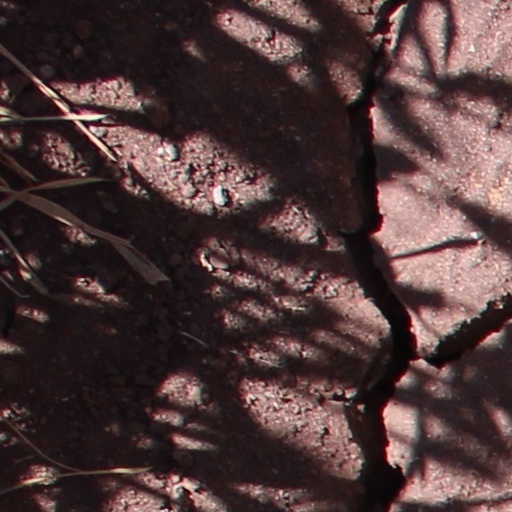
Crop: wheat